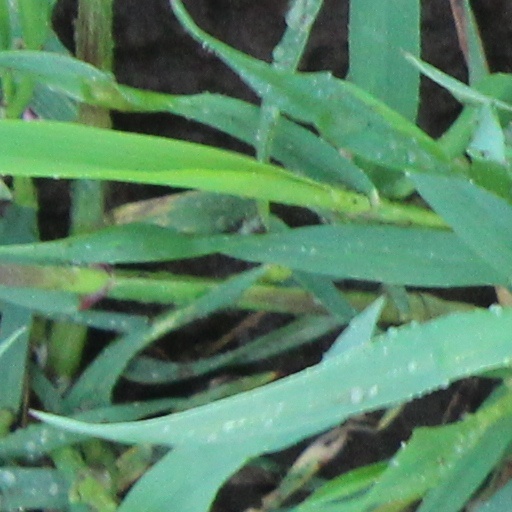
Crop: wheat